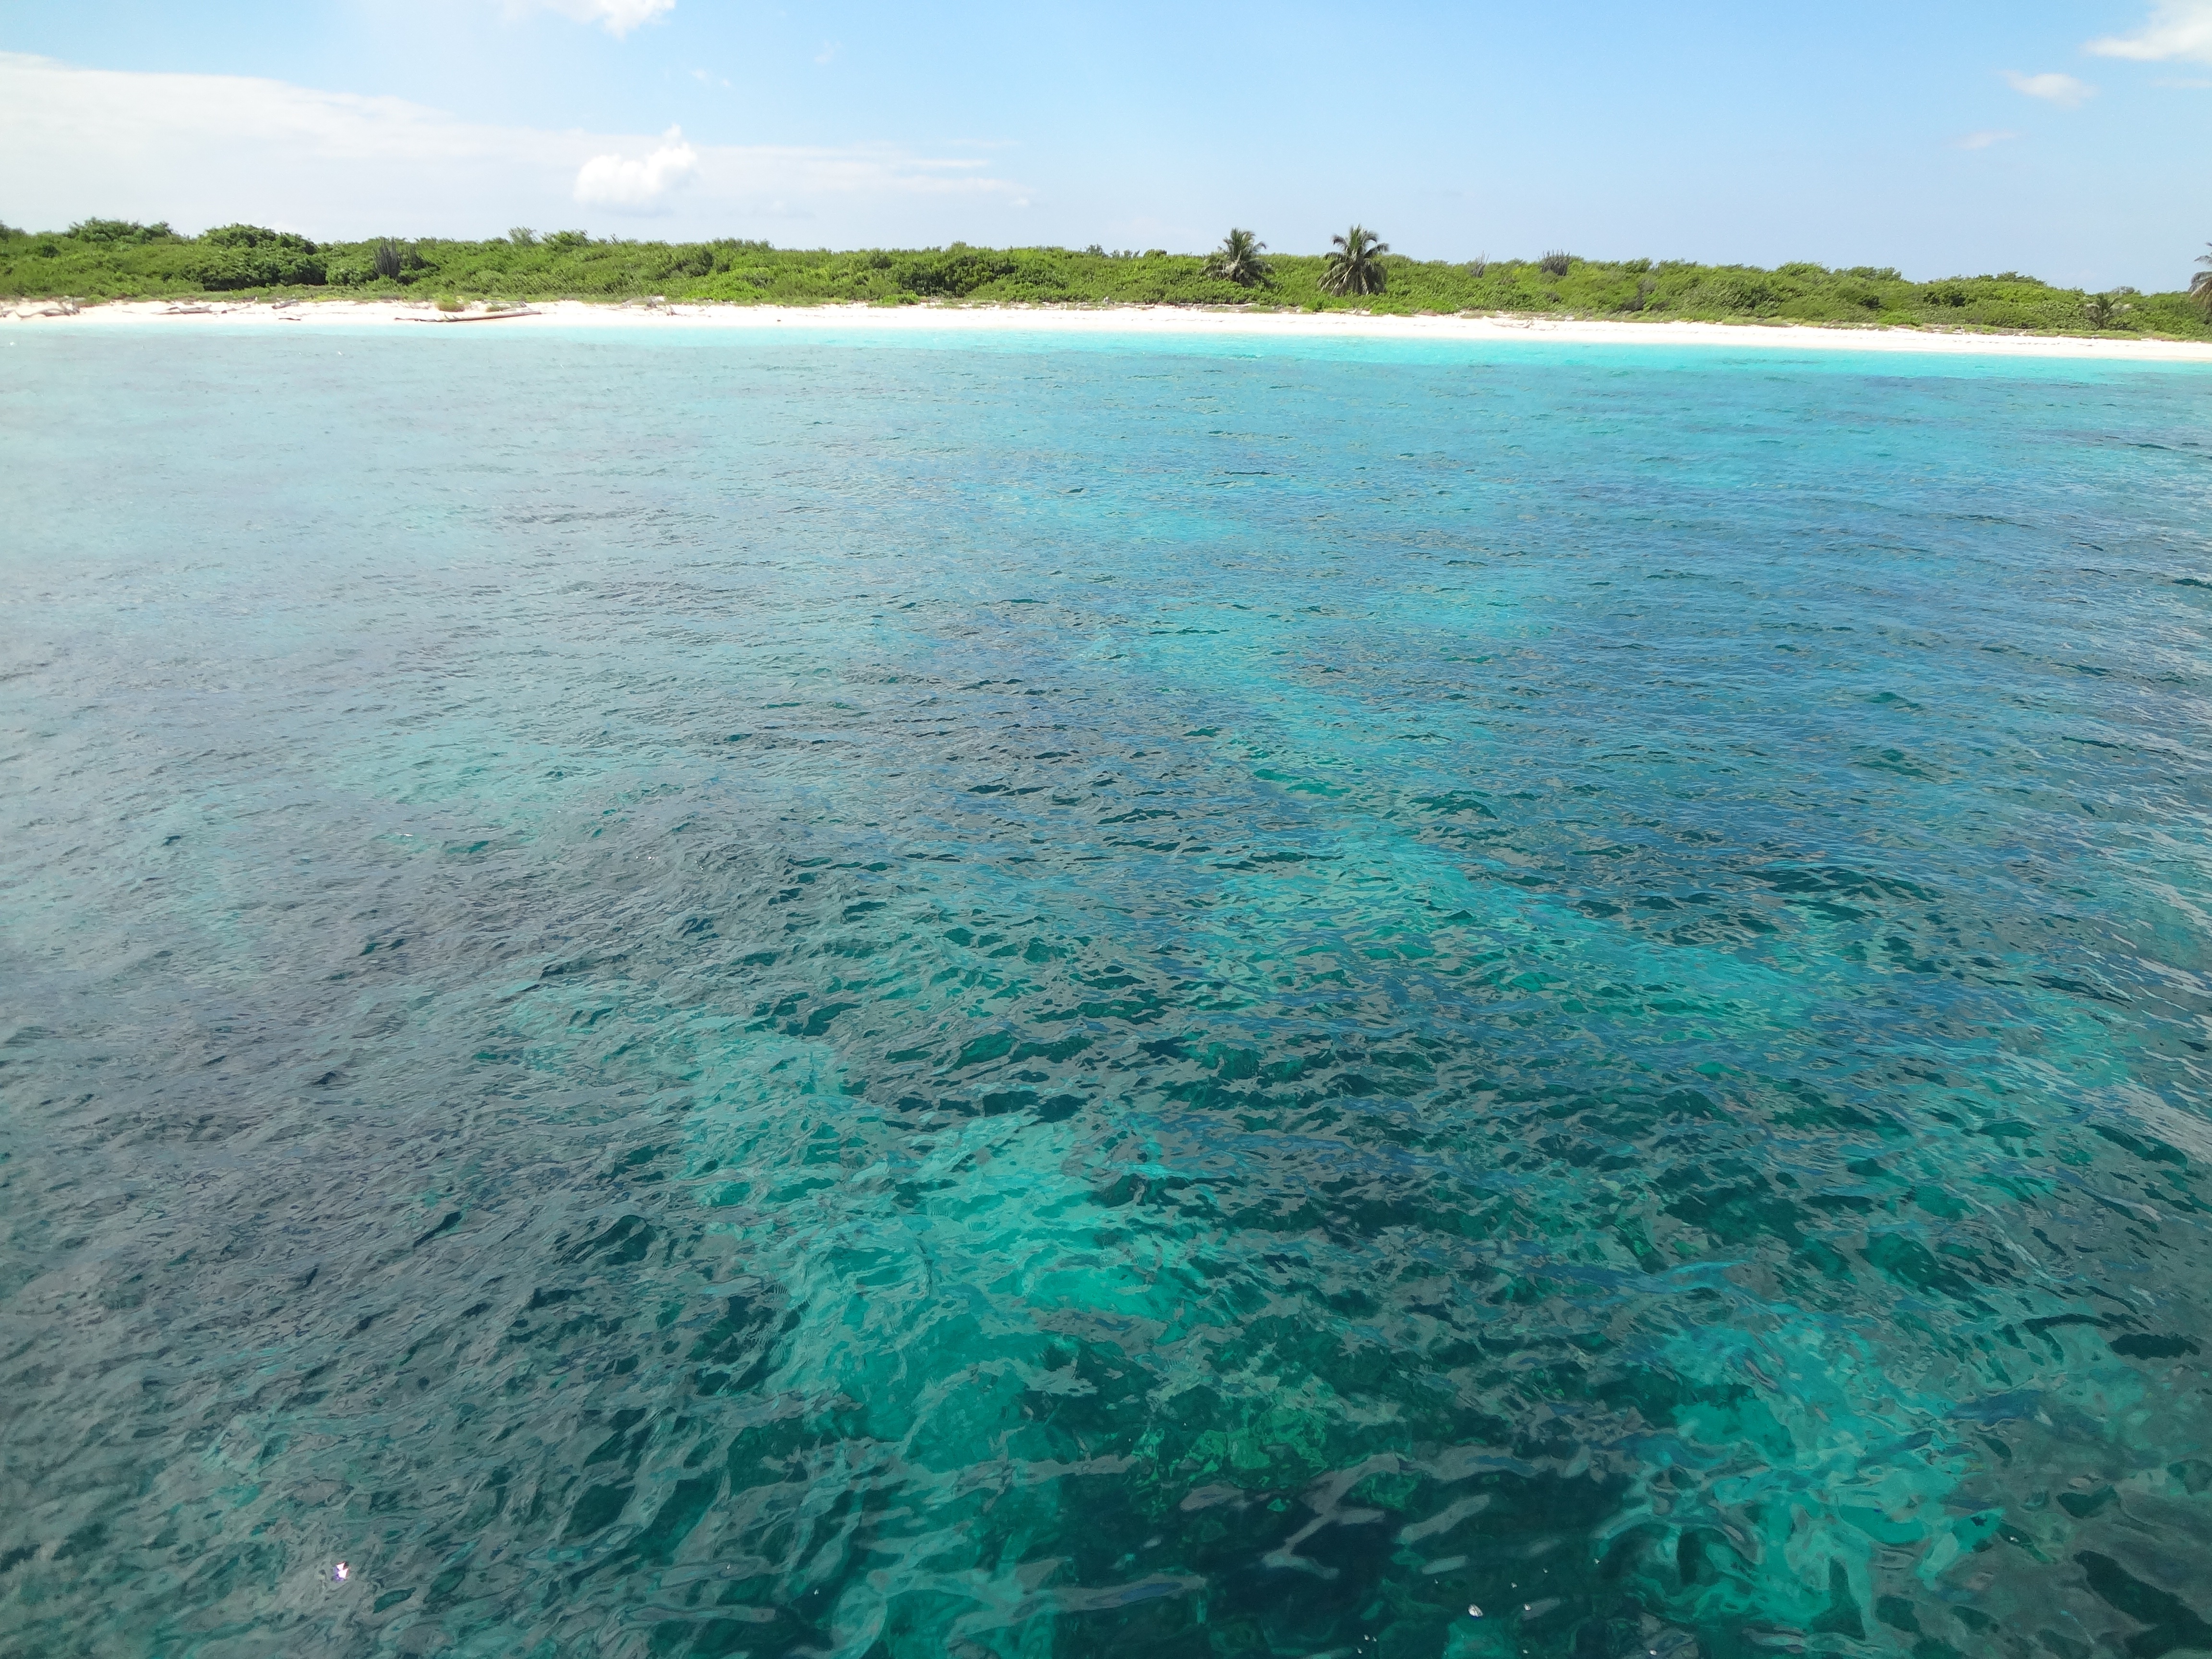
beach, sea, ocean, shore, lake, vacation, coastline, swimming pool, tropical, lagoon, bay, island, body of water, archipelago, landform, cay